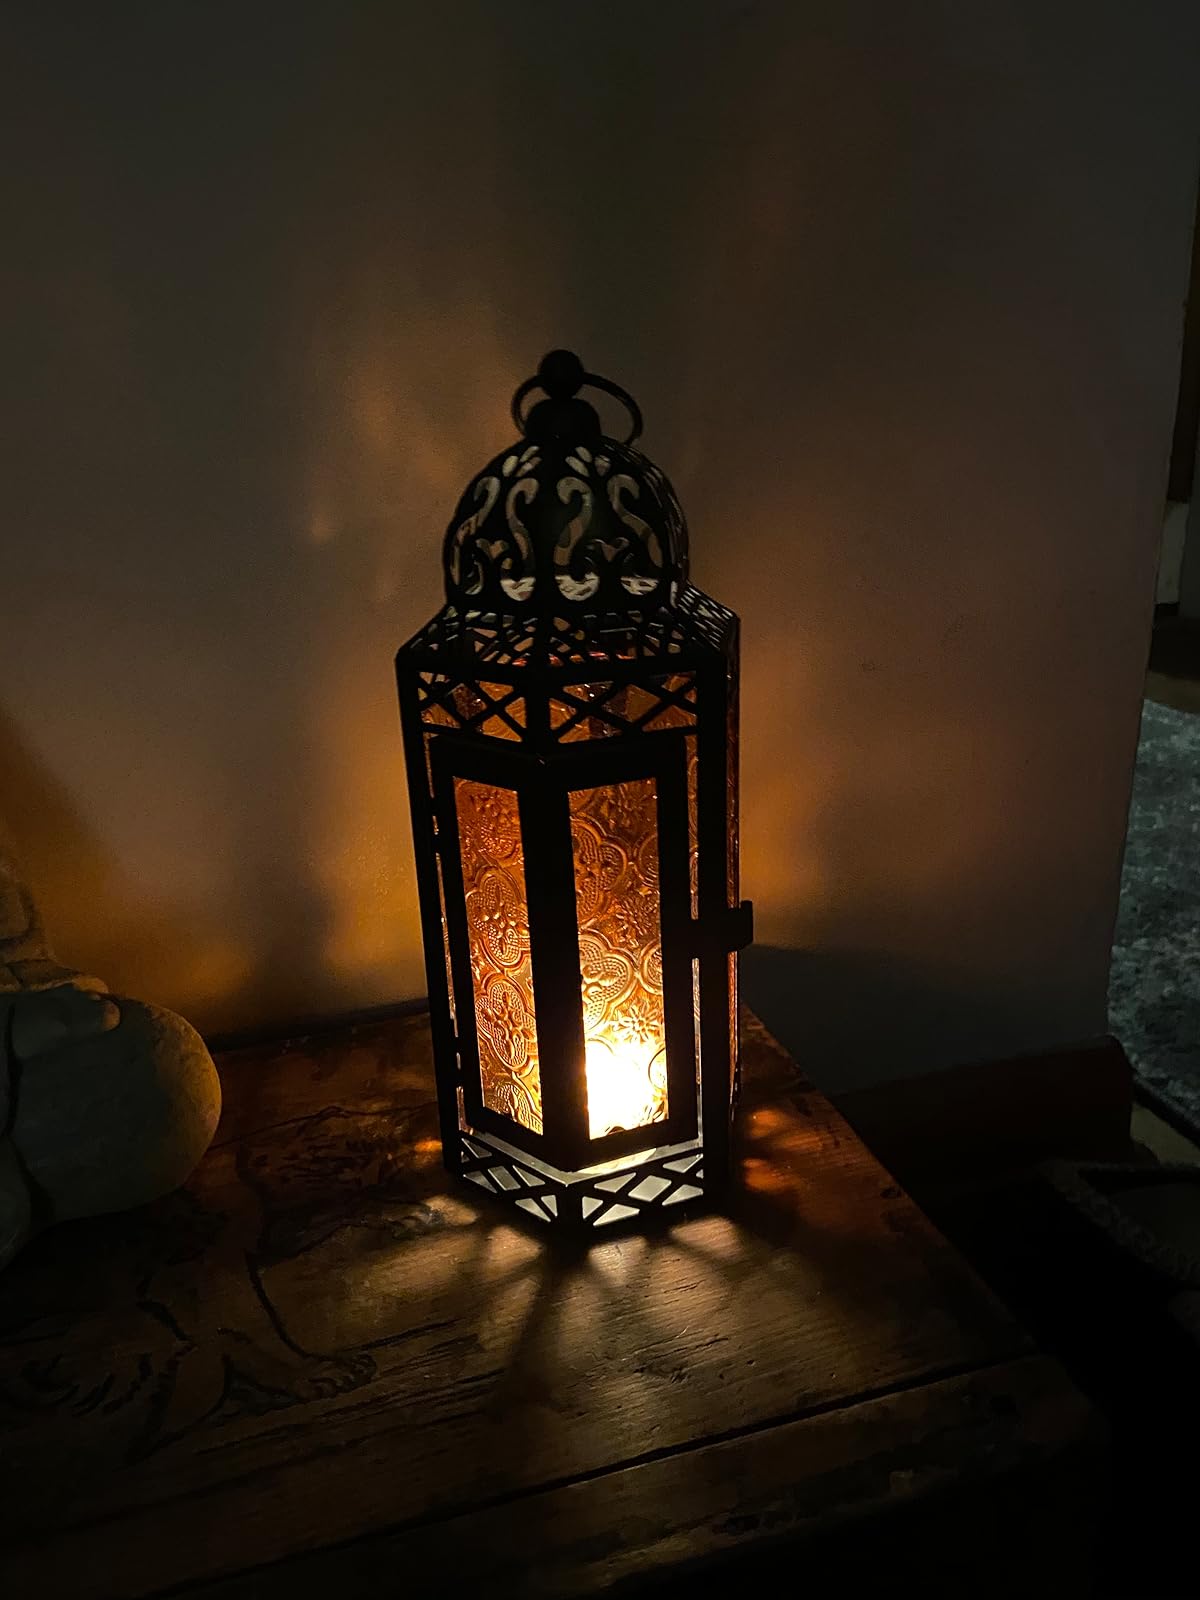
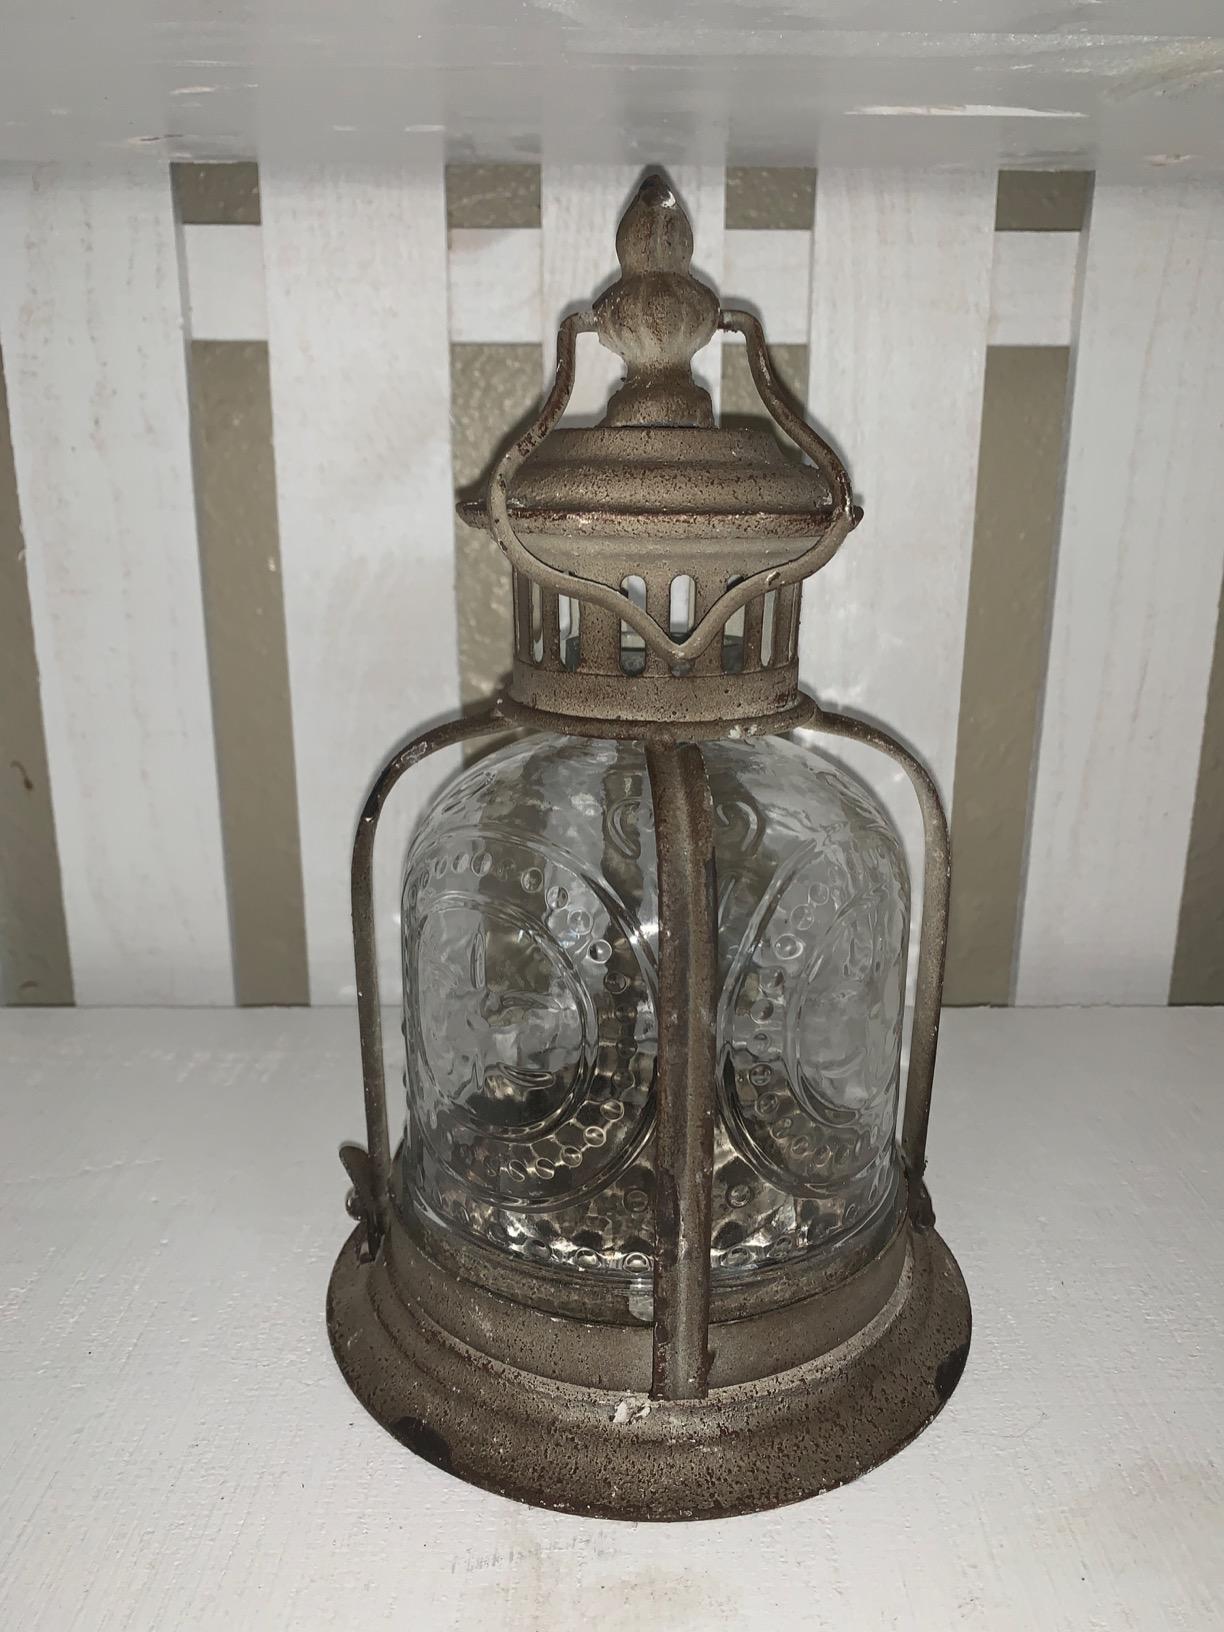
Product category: lantern
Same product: no